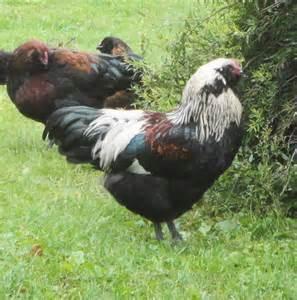
chicken